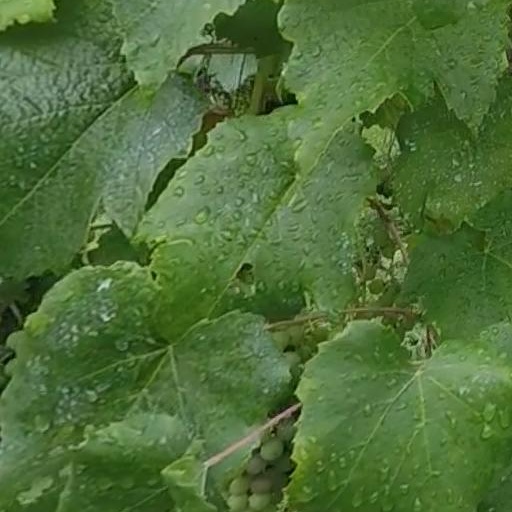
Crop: grape